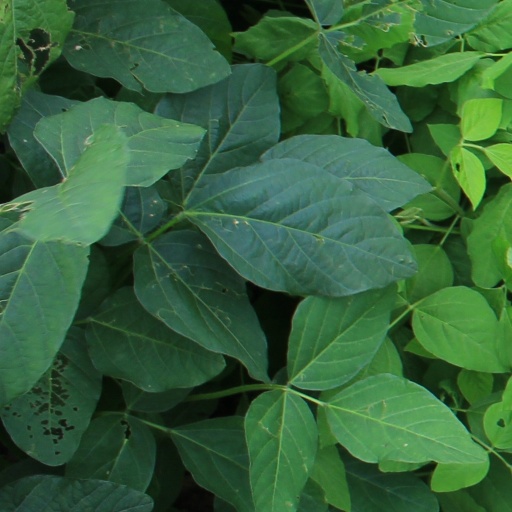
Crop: soybean